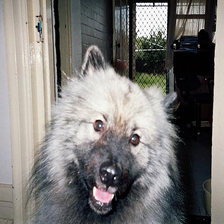
Species: dog
Breed: keeshond